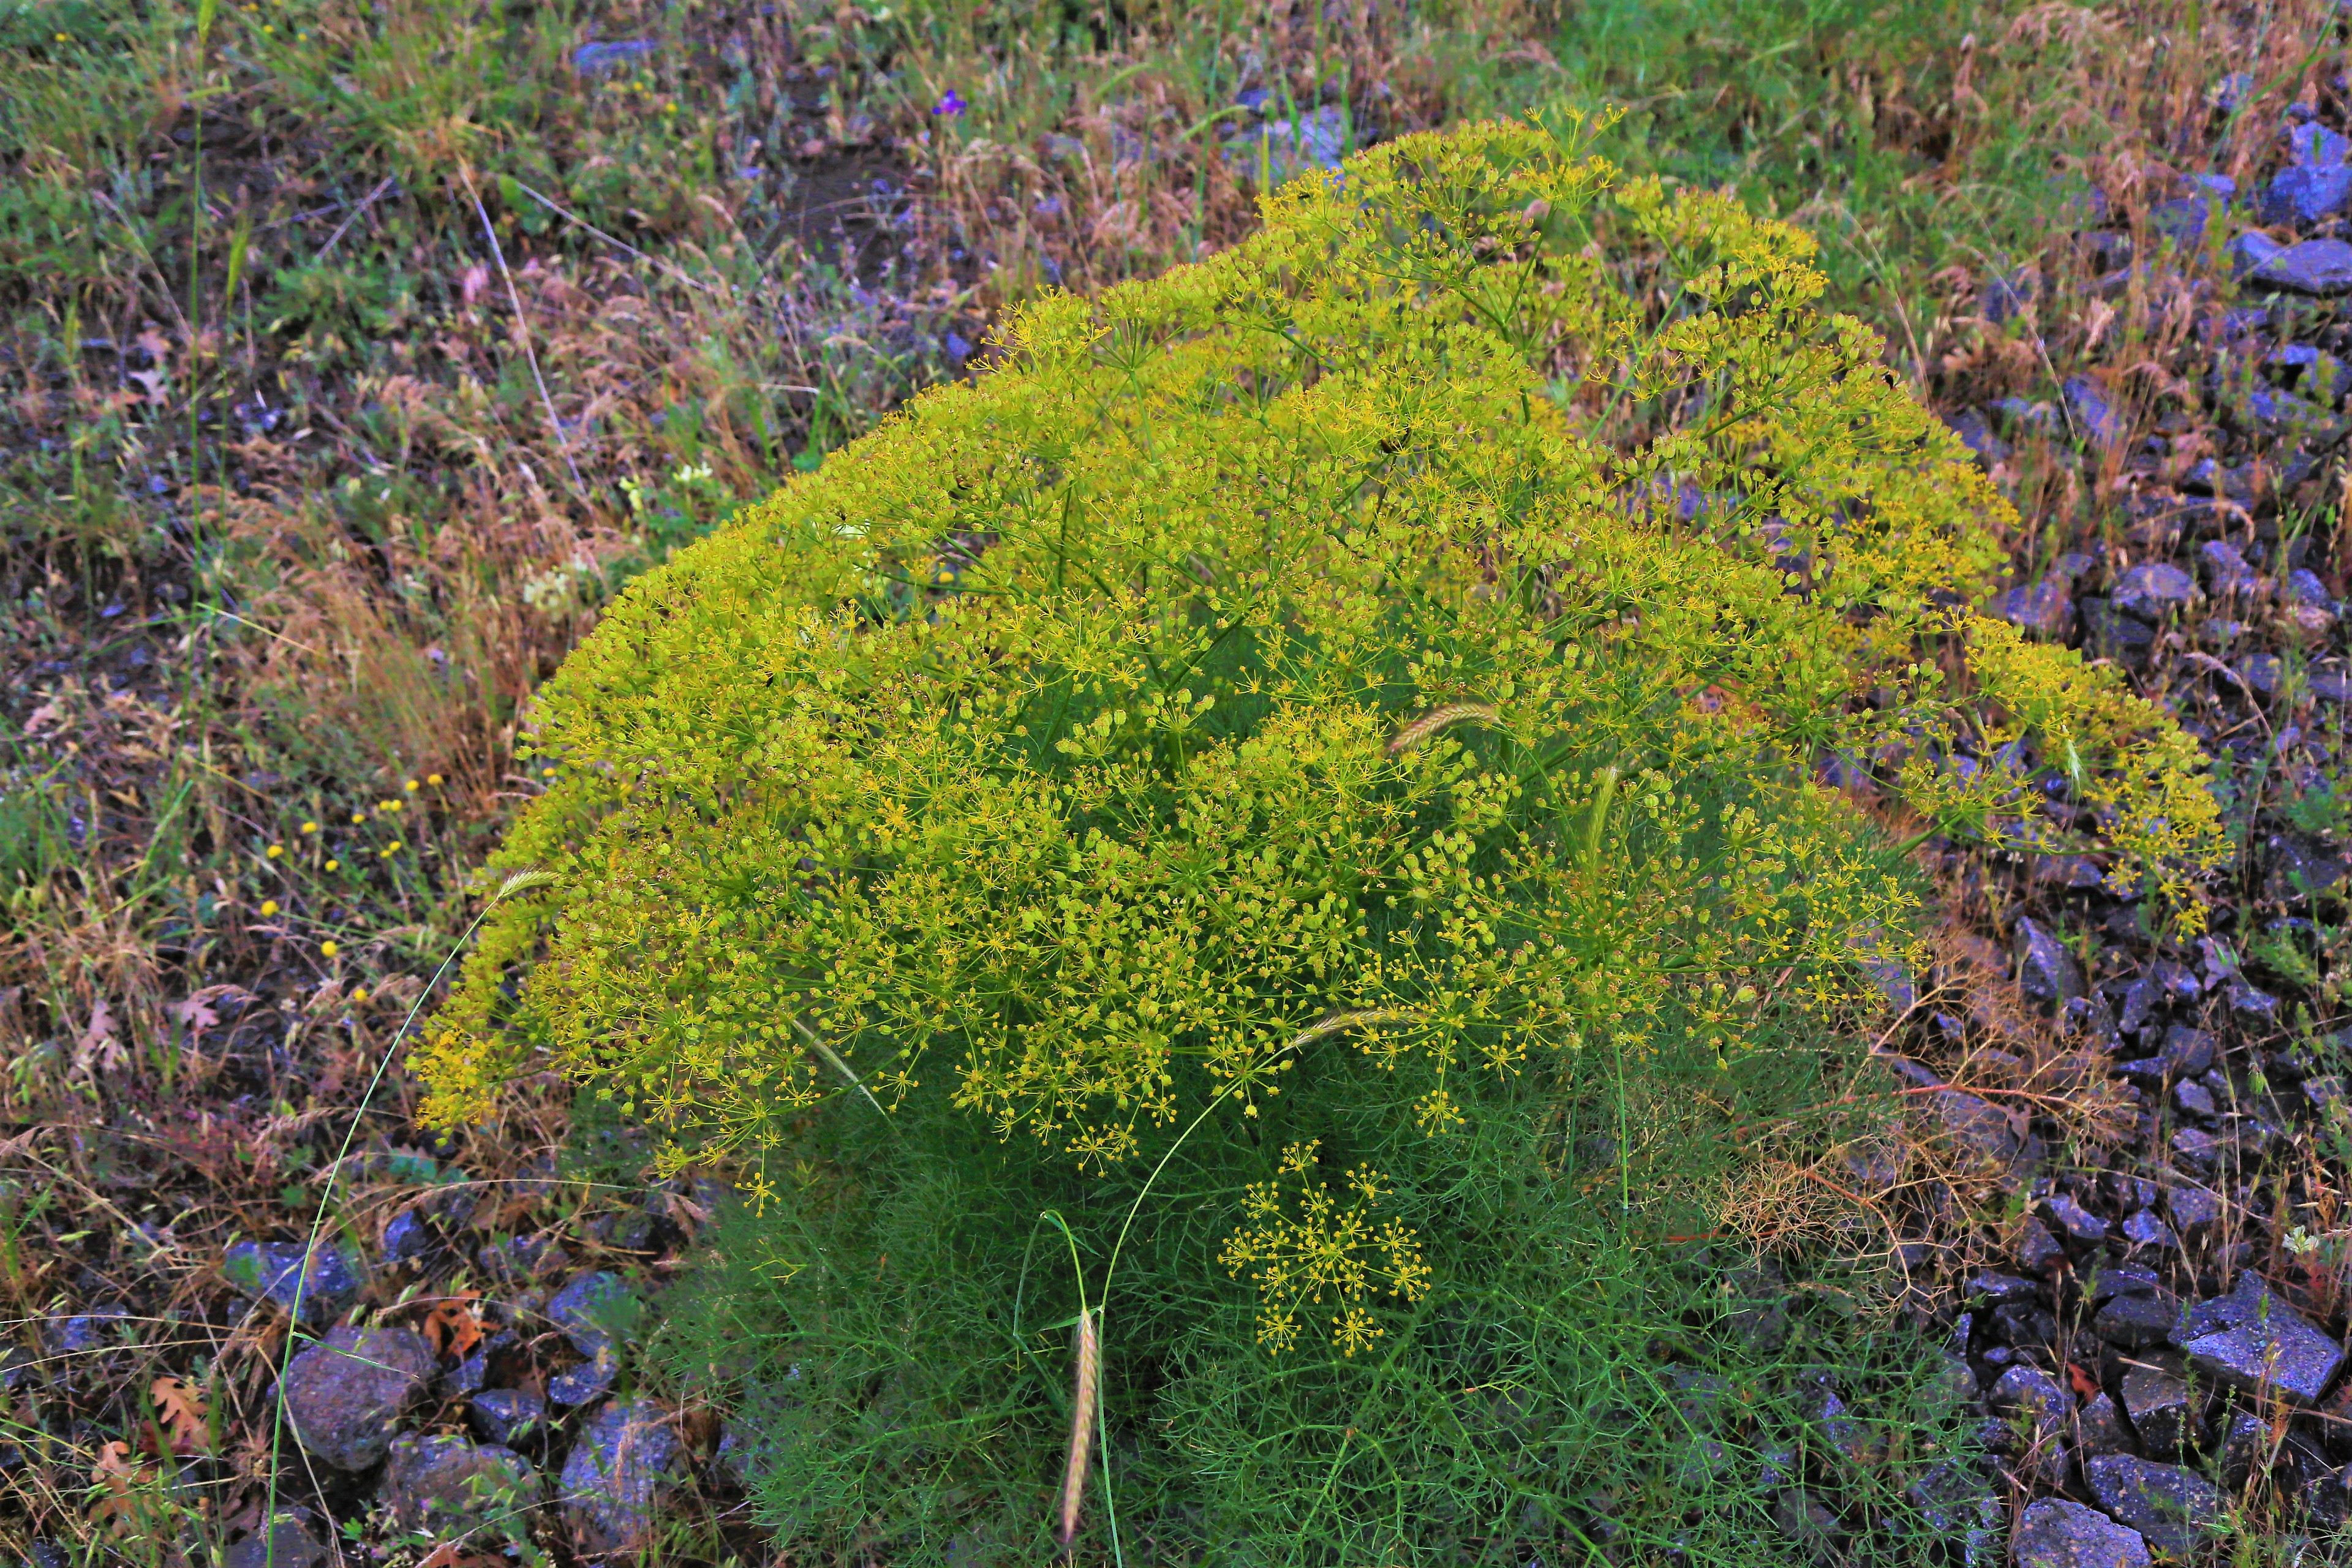
spring, green, nature, flowers, plant, tree, forest, mountains, landscape, flower, vegetation, subshrub, plant community, woody plant, leaf, flowering plant, shrubland, American larch, shrub, groundcover, goldenrod, wildflower, vascular plant, perennial plant